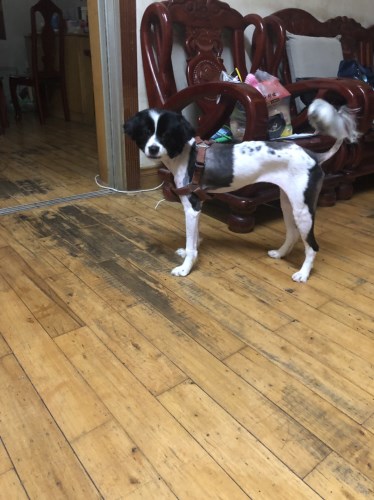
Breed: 2594-n000109-Border_collie